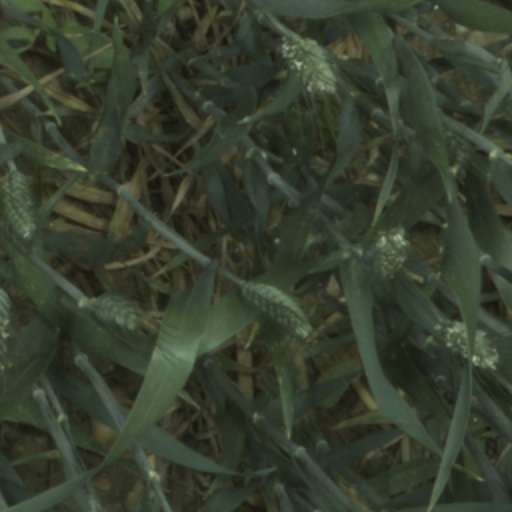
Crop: wheat